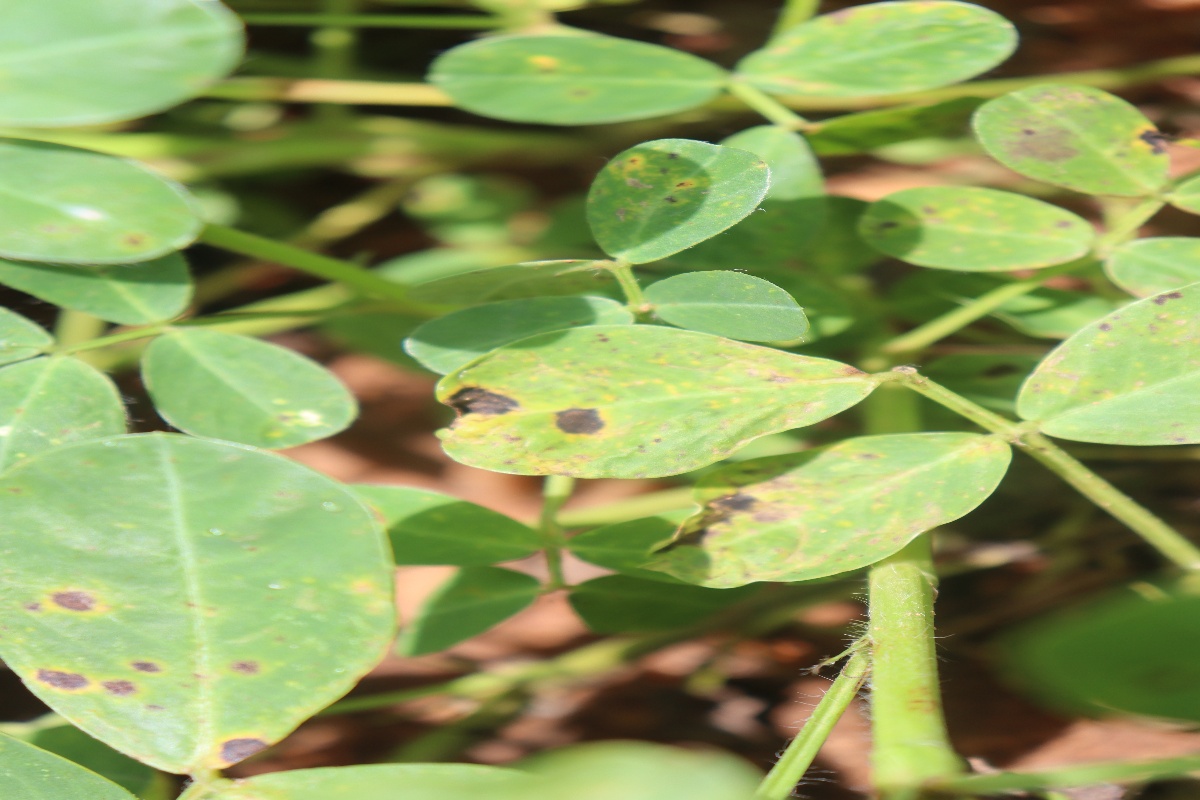
Label: early_leaf_spot